Seychelles International Airport

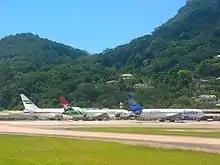
Apron view

The years 2005 and 2006 brought further development of civil aviation in the Seychelles. The Civil Aviation Authority Act was enacted on 4 April 2006 for the corporatisation of the Directorate of Civil Aviation to Seychelles Civil Aviation Authority. Works started to upgrade and extend the terminal building, which has been further extended to handle at least five medium to large jet aircraft (e.g., Boeing 767 or Airbus A330) as well as six smaller jet aircraft (e.g. Boeing 737 or Airbus A320).